Boston Red Sox

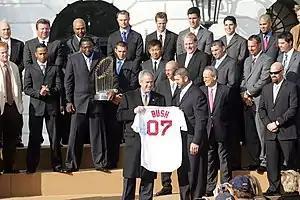
Victorious Red Sox players being honored at the White House by President George W. Bush

In 2002, the Red Sox were sold by Yawkey trustee and president Harrington to New England Sports Ventures, a consortium headed by principal owner John Henry. Tom Werner served as executive chairman, Larry Lucchino served as president and CEO, and serving as vice-chairman was Les Otten. Dan Duquette was fired as GM of the club on February 28, with former Angels GM Mike Port taking the helm for the 2002 season. A week later, manager Joe Kerrigan was fired and was replaced by Grady Little.